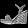
Label: Sandal